Phidippus audax

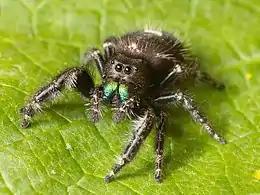
Adult "Phidippus audax"

Bold jumpers are solitary carnivores. Although scavenging has been reported in this species, it most commonly preys on live quarry. In the lab, spiders that exclusively scavenge were shown to have lower survival rates than those that exclusively hunted live prey items. They rely on their highly specialized eyesight to actively hunt and capture live prey. Because they rely on their eyesight, they are diurnal. They are often found hunting on fence posts and plants' leaves, stems, and branches. Bold jumpers prey on a variety of insects and non-insect terrestrial arthropods such as caterpillars, dragonflies, grasshoppers, and other spiders. As one of the most common spiders found in agricultural areas, they consume many crop pests including bollworms, boll weevils, spotted cucumber beetles, sorghum midges, fall webworms, cotton leaf worms, cotton fleahopper, tarnished plant bugs, stink bugs, lotus bugs, three-cornered alfalfa hoppers, and leafhoppers. For many of these species, bold jumpers feed on both the larval and adult forms. The size of the prey is correlated with the size of the spider. Spiderlings feed on smaller prey than adults. Feeding habits also differ by sex. Females tend to spend more time feeding and consume more and larger prey than males.